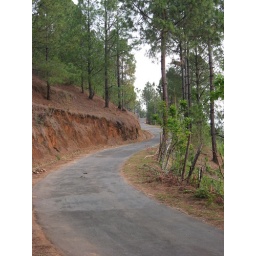
Road through pine forest above Khuru, Punakha valley.